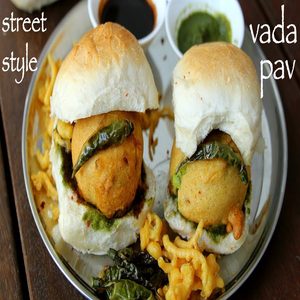
Dish: vadapav